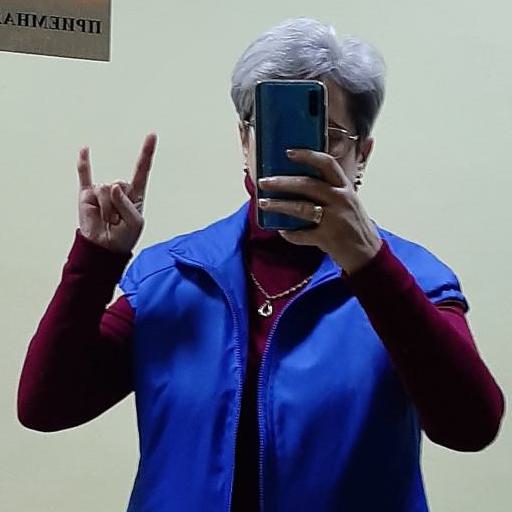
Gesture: no_gesture